KLM Cityhopper

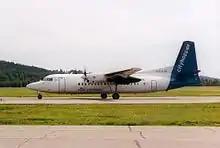
KLM Cityhopper Fokker 50 at Kristiansand Airport, Kjevik painted in the old livery

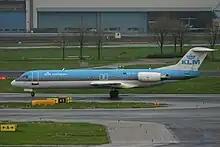
A KLM Cityhopper Fokker 100 in the old livery

In November 2002, KLM merged its regional subsidiaries under the KLM Cityhopper name. It had 910 employees as of March 2007.